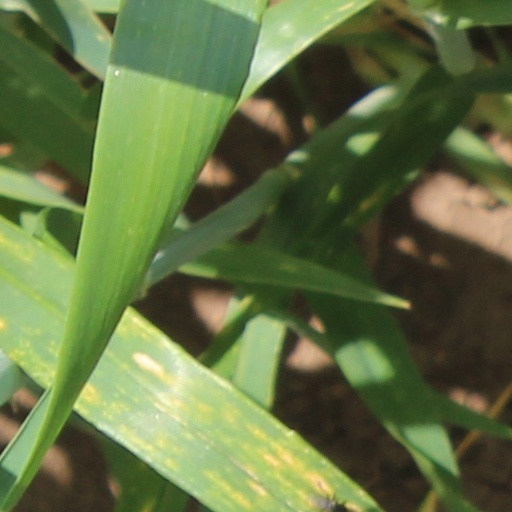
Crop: wheat